Dorothy Hartopp Radcliffe

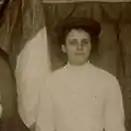

Dorothy Hartopp Radcliffe (16 September 1887 – 1959) was a British suffragette, member of the WSPU, and later a Carmelite nun.